Yolarnie Amepou

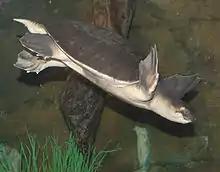
A diving Papuan softshell turtle, which features on PNG's five toea coin.

Amepou was born in Madang in 1988 and attended Holy Spirit Primary School, then Tushab Secondary School. She studied at the University of Papua New Guinea and graduated in 2011 with a Bachelor of Science with a focus on marine biology. After graduation from her BSc, during her honours year of study, she volunteered for the "Piku" project, a Canberra University research and conservation program to protect the endangered Papuan softshell turtle - "Carettochelys insculpta." The project was funded by ExxonMobil, which then funded her incomplete Master's degree at the Institute for Applied Ecology at the University of Canberra. In 2019 she was appointed Director of the Piku Biodiversity Network Inc., which emerged from the previous conservation programme. Human harvesting of the turtles is the major threat they face in Papua New Guinea, and Amepou's work encourages communities to self-impose no-harvest zones and to monitor turtle numbers to try to build sustainable populations.